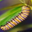
Label: caterpillar